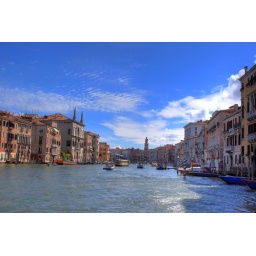
Deep blue sky in Venice